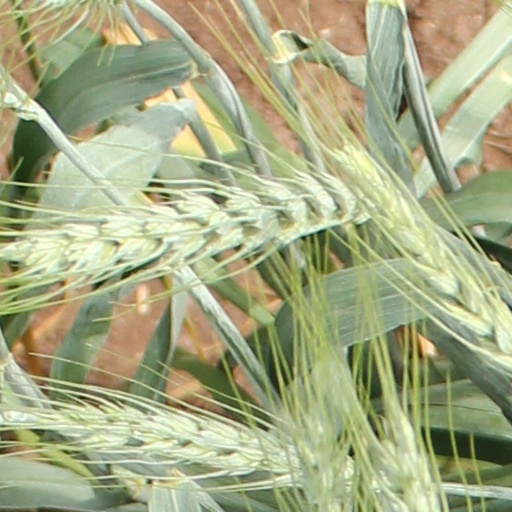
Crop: wheat